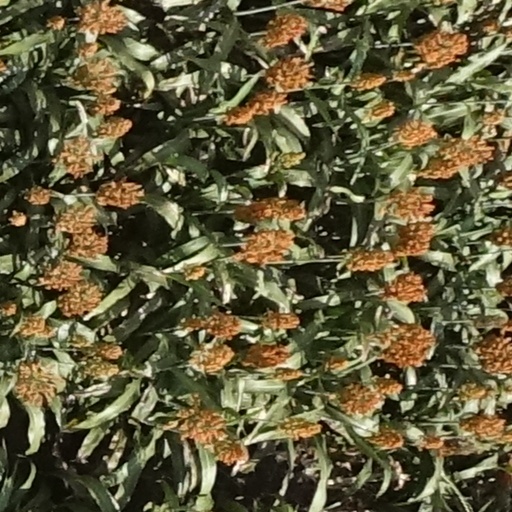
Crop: sorghum